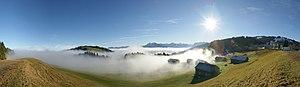
Vue panoramique à 180 ° depuis Bödele, un village entre Dornbirn et Schwarzenberg, dans le Vorarlberg, en Autriche. Les deux sommets visibles à l'horizon au centre sont le Winterstaude (1877) et le Hoher Ifen (2230). La chaine de montagne juste sous le soleil correspond au flanc nord du Kanisfluh. Tout à droite de la photo on voit le domaine skiable culminant au Bödele Hochälpelekopf à 1464m. NOTE: This image is a panorama consisting of multiple frames that were merged or stitched in software. As a result, this image necessarily underwent some form of digital manipulation. These manipulations may include blending, blurring, cloning, and colour and perspective adjustments. As a result of these adjustments, the image content may be slightly different from reality at the points where multiple images were combined. This manipulation is often required due to lens, perspective, and parallax distortions. Boarisch